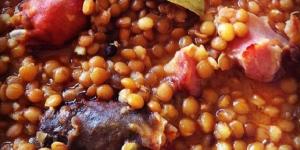
lentejas con chorizo morcilla y panceta